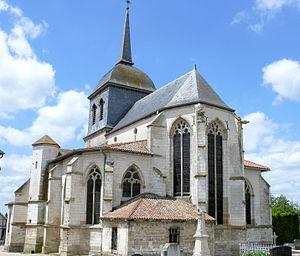
Pogny - Eglise de la Nativité-de-la-Vierge
Pogny est une commune française, située dans le département de la Marne en région Grand Est.
L'église de la Nativité-Notre-Dame est une église catholique située à Pogny, en France, dans le département de la Marne.